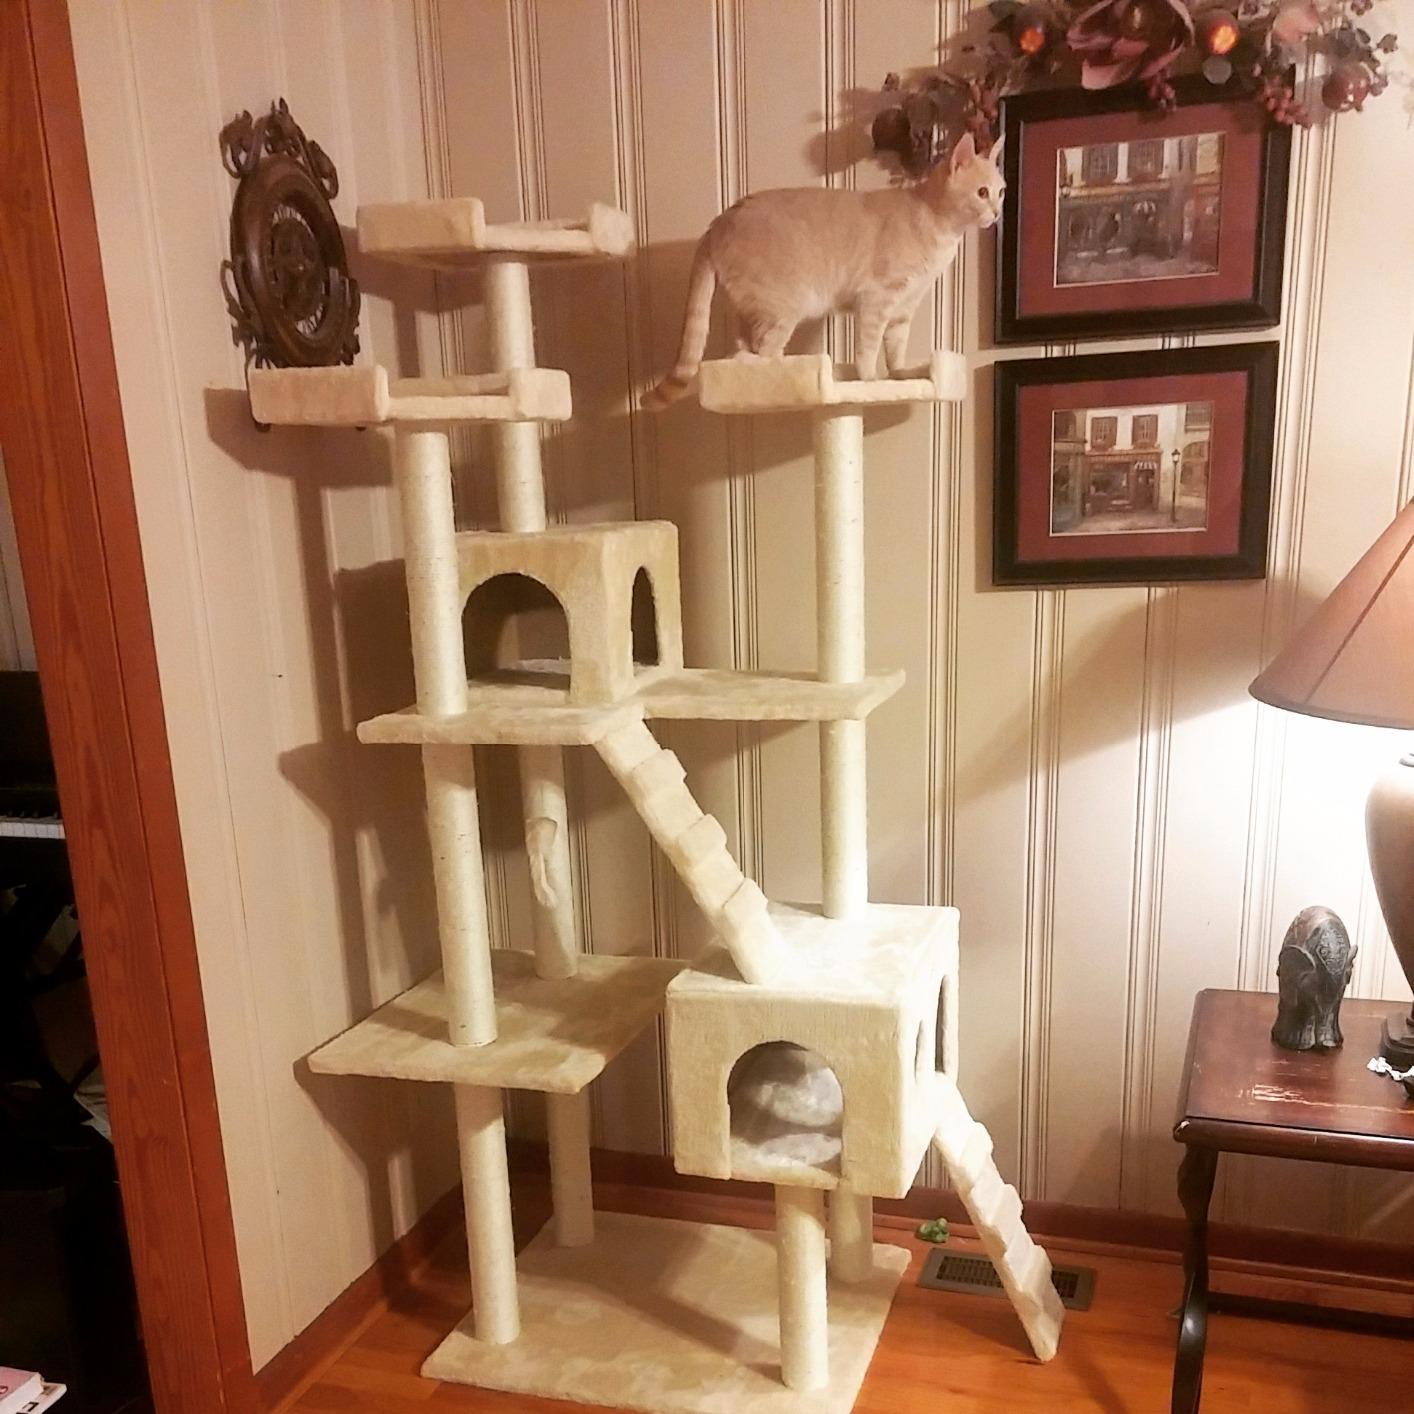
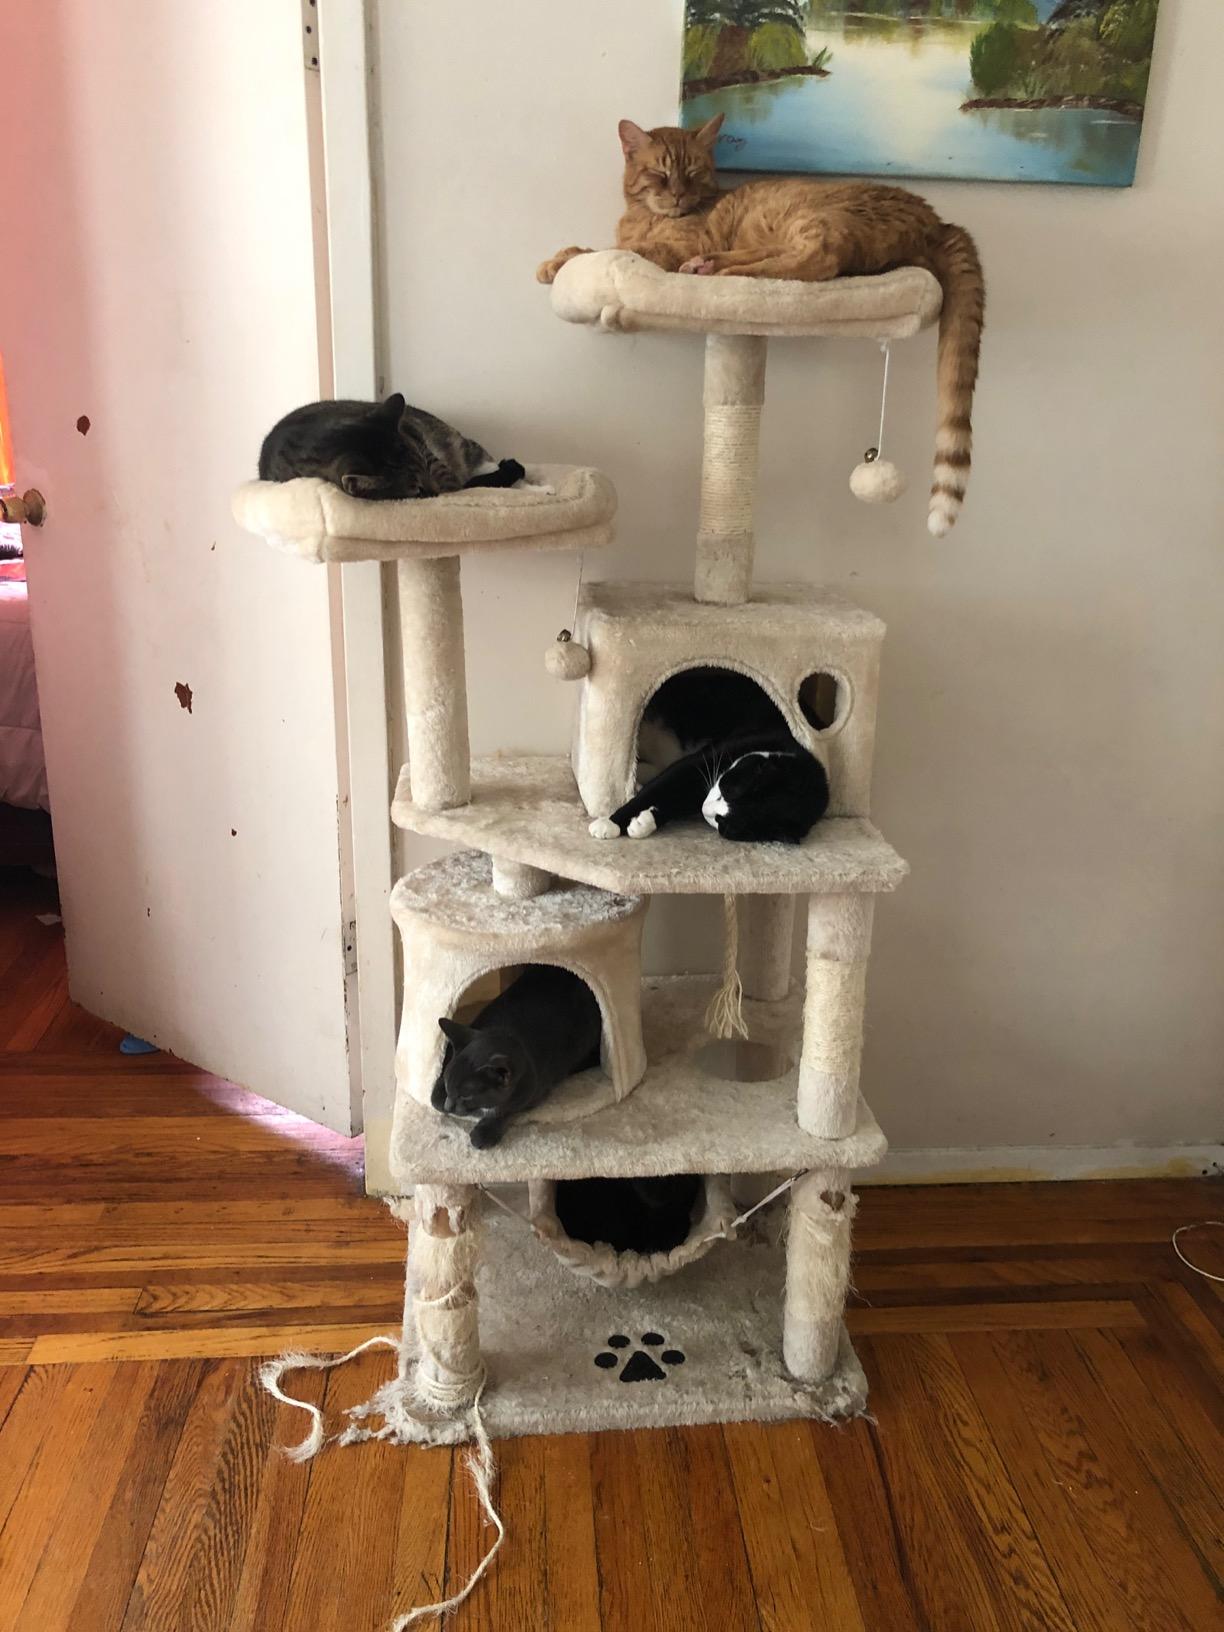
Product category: items_cat tree
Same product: no